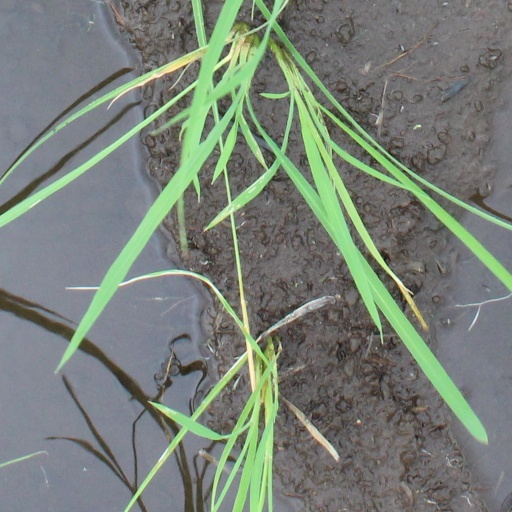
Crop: rice